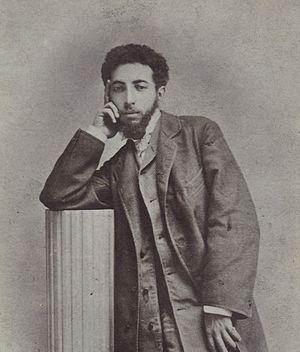
Maurycy Gottlieb, né en février 1856 à Drohobytch et mort le 17 juillet 1879, est un peintre juif du mouvement réaliste, de langue polonaise, vivant en Ukraine actuelle et en Europe centrale.